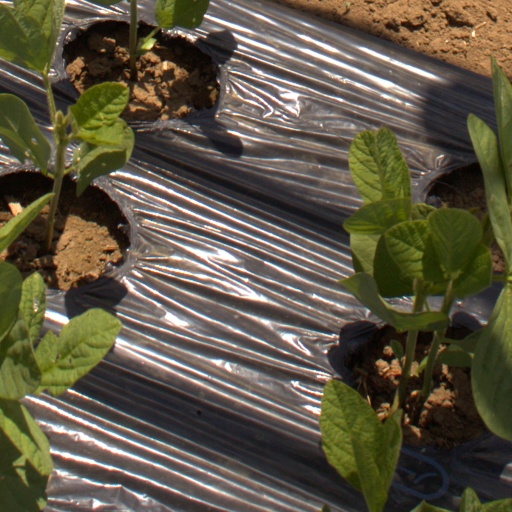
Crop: Jerusalem artichoke